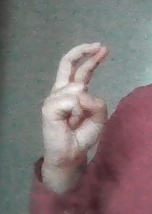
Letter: zay